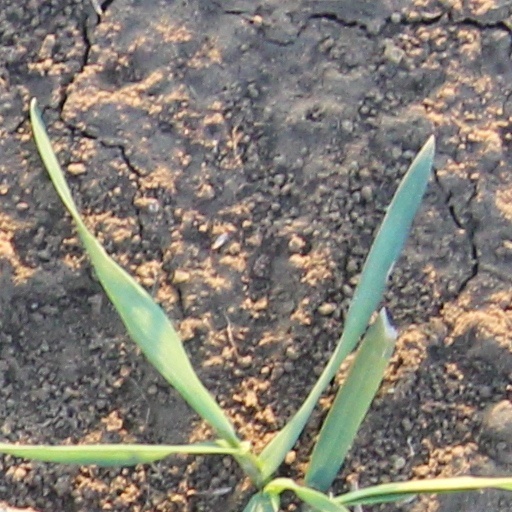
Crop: wheat